Russian battleship Imperator Aleksandr III (1901)

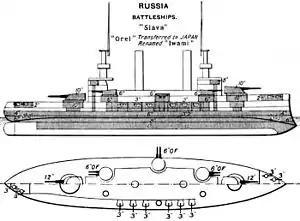
A black and white drawing of a large ship, from the top and from the side

The "Borodino"-class ships were based on the design of the French-built , modified to suit Russian equipment and building practices. They were built under the 1898 program "for the needs of the Far East" of concentrating ten battleships in the Pacific. "Imperator Aleksandr III" was long overall, had a beam of and a draft of around at deep load. Designed to displace , she was over overweight and actually displaced . This caused a problem during sea trials on 6 October 1903 when she made a high-speed turn that caused her to heel 15° and flooded the embrasures for the guns. Her intended crew consisted of 28 officers and 754 enlisted men, although she carried 826–846 crewmen in service.